1910 Penn Quakers football team

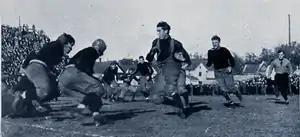
A running play during the Michigan-Penn football game played in Philadelphia on November 12, 1910

The 1910 Penn Quakers football team represented the University of Pennsylvania in the 1910 college football season.